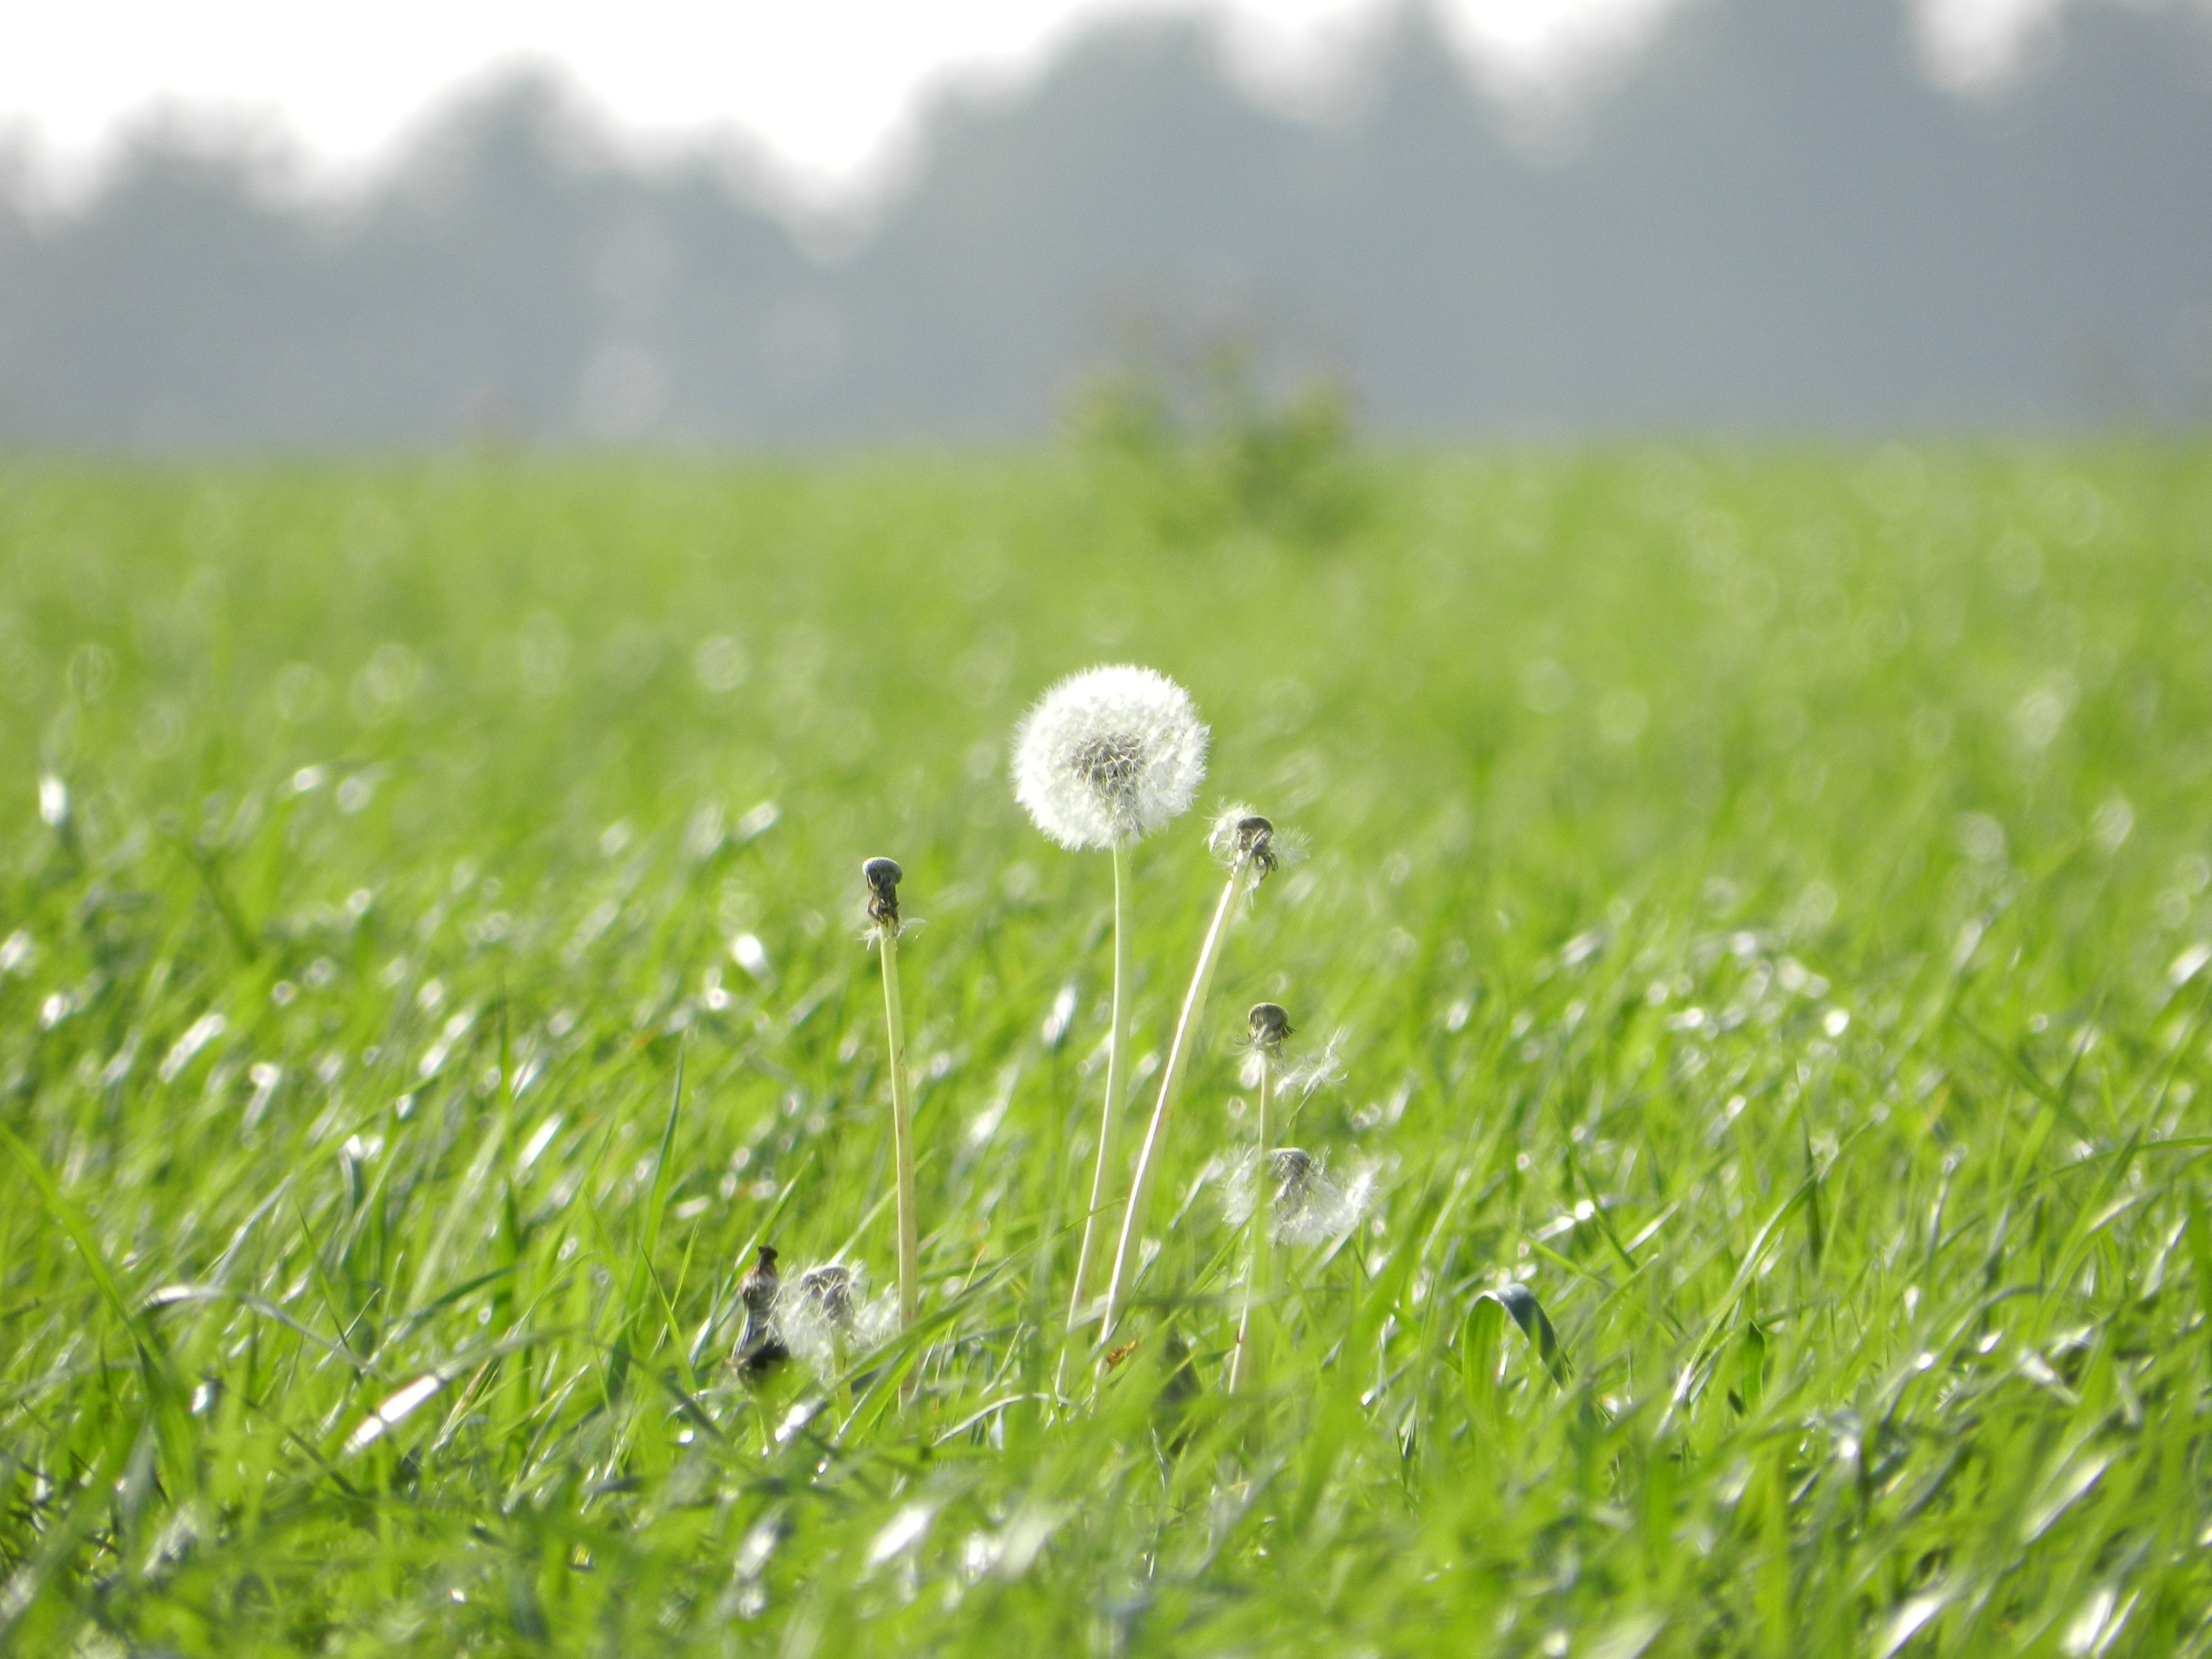
nature, grass, dew, plant, field, lawn, meadow, dandelion, prairie, flower, green, pasture, agriculture, flora, plain, wildflower, grassland, prado, habitat, macro photography, paddy field, flowering plant, dandelion flower, natural environment, grass family, land plant